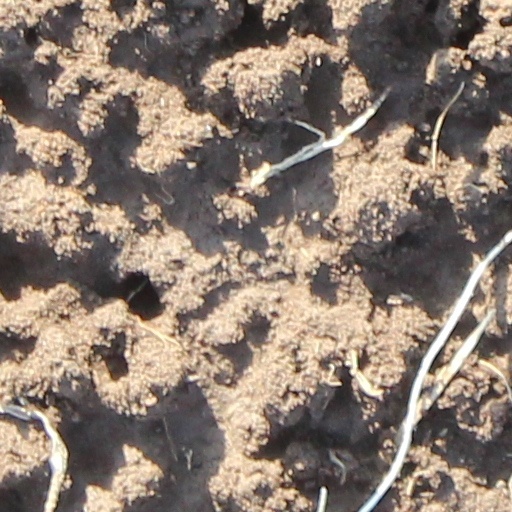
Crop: wheat